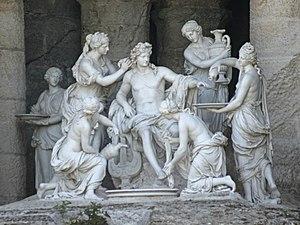
Apollon accompagné de cinq nymphes, dans la grotte du «Bosquet des bains d'Apollon», au Château de Versailles. L'oeuvre a été réalisée par Girardon et Regnaudin."
Apollon est le dieu grec des arts, du chant, de la musique, de la beauté masculine, de la poésie et de la lumière. Il est conducteur des neuf muses. Apollon est également le dieu des purifications et de la guérison, mais peut apporter la peste par son arc ; enfin, c'est l'un des principaux dieux capables de divination, consulté, entre autres, à Delphes, où il rendait ses oracles par la Pythie de Delphes. Il a aussi été honoré par les Romains, qui l'ont adopté très rapidement sans changer son nom. Dès le Vᵉ siècle av. J.-C., ils l'adoptèrent pour ses pouvoirs guérisseurs et lui élevèrent des temples.